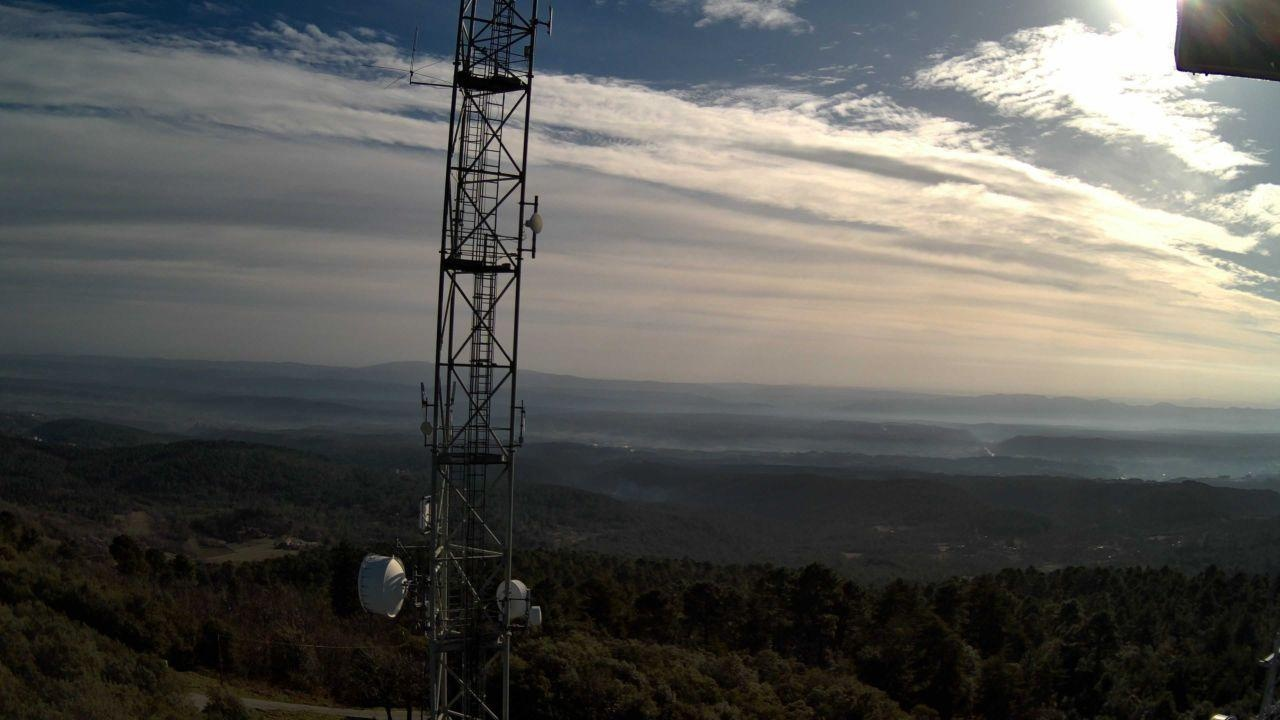
Fire: no
Smoke: yes